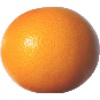
Label: pink_grapefruit